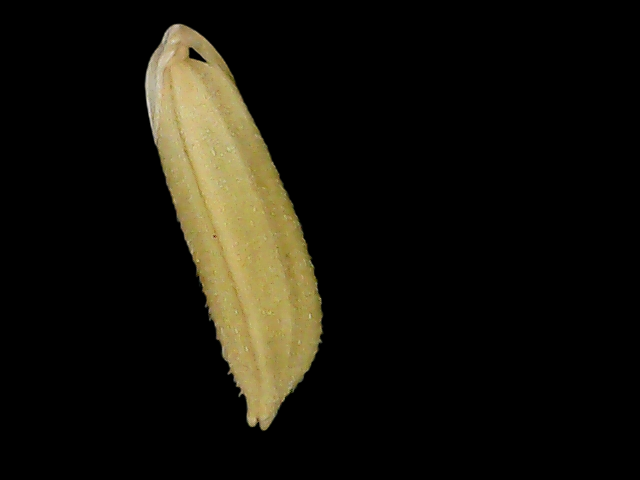
Rice variety: Bd75